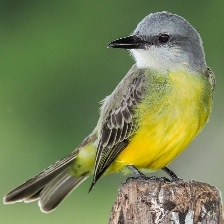
Species: TROPICAL KINGBIRD
Scientific name: TYRANNUS MELANCHOLICUS